Bedford College, Bedford

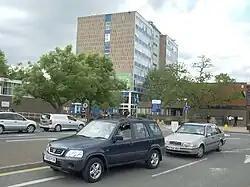
Bedford College main campus entrance

In July 2009, the college was formally awarded Beacon Status by the Department for Business, Innovation and Skills. The status means that Bedford College has been recognised as one of the best further education colleges in the United Kingdom.